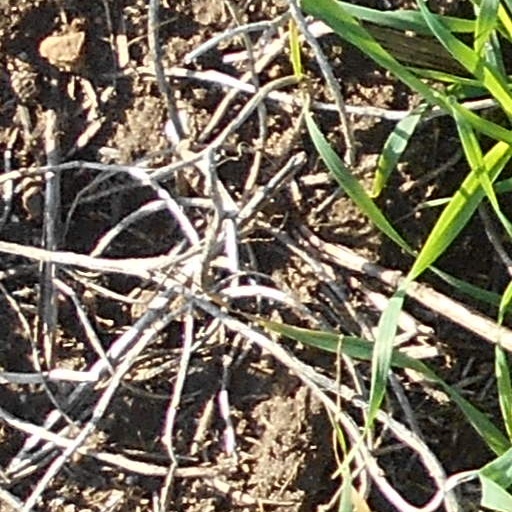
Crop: wheat